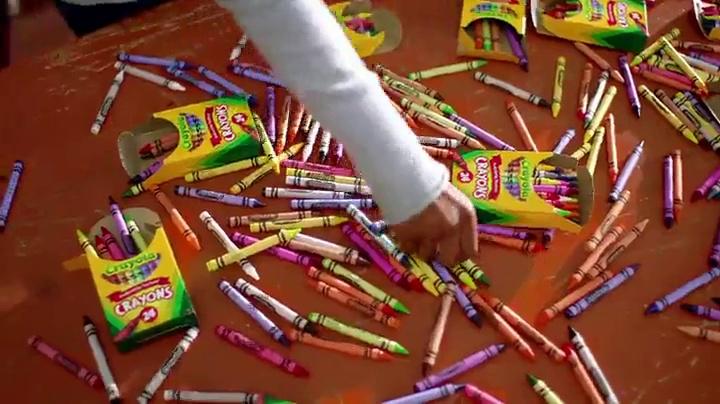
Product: Crayola Dough, Molding Dough for Kids, 3 lbs., Red
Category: Toys & Games | Arts & Crafts | Clay & Dough
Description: Crayola Dough in red is perfect for beginning sculptors.
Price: $8.99